Protected Landscape of Barreiro da Faneca

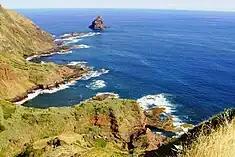
The bay of Tagarete (from the west) on the edge of the northern plateau, alongside the Faneca (with islet of Lagoinhas in the background)

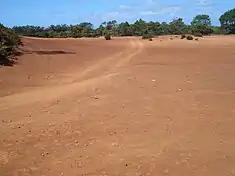
An early 21st century view of the arid reddish clays of the area

The Protected Landscape of Barreiro da Faneca occupies most of the northern coast of the island, extending from Ponta dos Frades, a promontory on the locality of Anjos, on westernmost São Pedro to the northernmost cliff of Santa Bárbara and the island, and includes not only Barreiro da Faneca but also the bays of Raposo, Cré and Tagarete; the protected area occupies around Contiguous to the protected area is the Bay of Cré, known for the accumulation of sediments, such as limestone and fossilized conglomerates, with visible marine fossils. The nearby Bay of Raposo is known for its cliffs, waterfall and river mouth, while the Bay of Tagarete is also known for deposits of marine fossils.